Flint water crisis

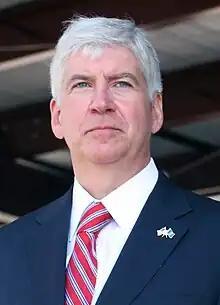

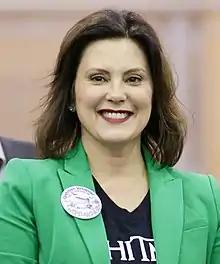
On her first day in office, Governor Gretchen Whitmer directed state employees to immediately report to their department or agency director any threat to public health or safety.

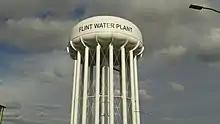
Water tower at the Flint Water Plant

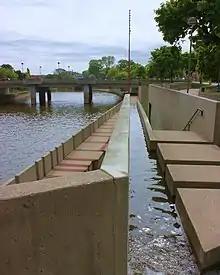
Flint River in Flint, Michigan

Some water service lines in Flint were installed between 1901 and 1920. As with many other municipalities at the time, all of the service lines from the cast iron water mains to end users' homes were constructed of lead, because it was relatively inexpensive and easy to work. Lead from the pipes can leach into the water, especially if certain contaminants are present. However, the water from the Detroit Water and Sewerage Department, where Flint had obtained its water since 1967, had been treated well enough that the leaching from the lead pipes was at levels considered acceptable by state and federal environmental protection agencies. There are an estimated 43,000 service lines in the city; when the crisis began, these included 3,500 lead lines, 9,000 known galvanized steel lines, and 9,000 unknown service lines.